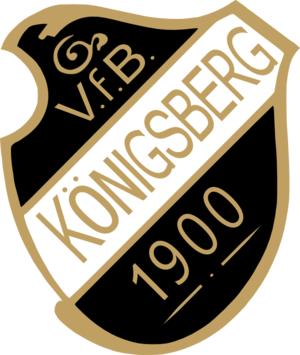
Le VfB Königsberg fut un club sportif allemand localisé dans la ville de Königsberg en Prusse-Orientale. De nos jours, Königsberg est Kaliningrad en Russie.